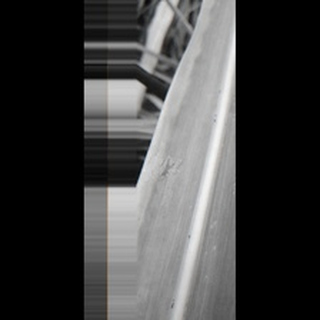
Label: sugarcane_yellow_leaf_disease